Brad Ziegler

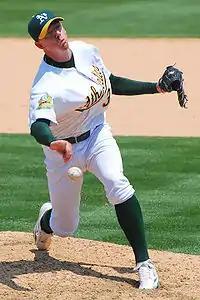
Ziegler pitching for the Oakland Athletics in 2008

On July 22, Ziegler set an American League record for consecutive scoreless innings to start an MLB career (23) after pitching two innings against the Tampa Bay Rays. The previous American League mark was 22 innings, set by Dave Ferriss of the Boston Red Sox in 1945. After pitching two further scoreless innings against the Texas Rangers, Ziegler then broke the Major League record of 25 innings on July 27, which had been held by George McQuillan of the Philadelphia Phillies since 1907.